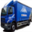
Label: truck